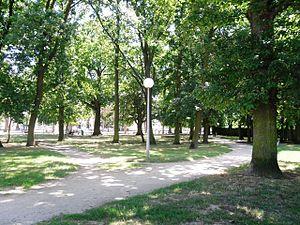
Le parc Pablo Neruda de Sainte-Geneviève-des-Bois (Essonne, Île-de-France, France). Español: El parque Pablo Neruda en Sainte-Geneviève-des-Bois (Essonne, Île-de-France, France).
Sainte-Geneviève-des-Bois est une commune française située à vingt-quatre kilomètres au sud de Paris dans le département de l’Essonne en région Île-de-France.